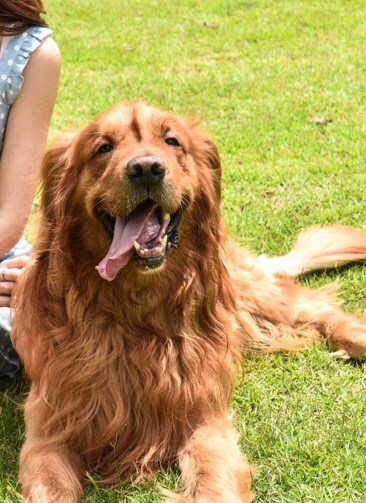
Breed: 5355-n000126-golden_retriever